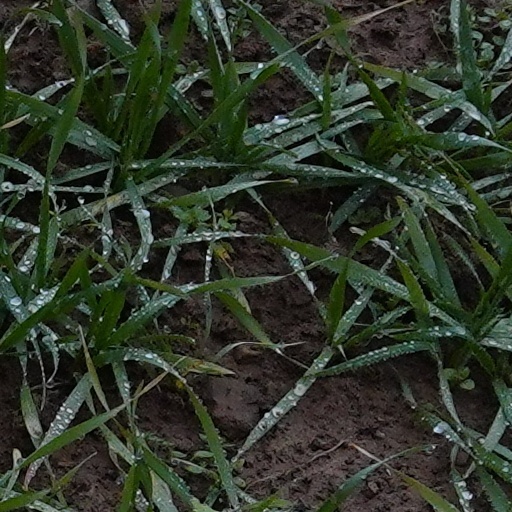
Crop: wheat